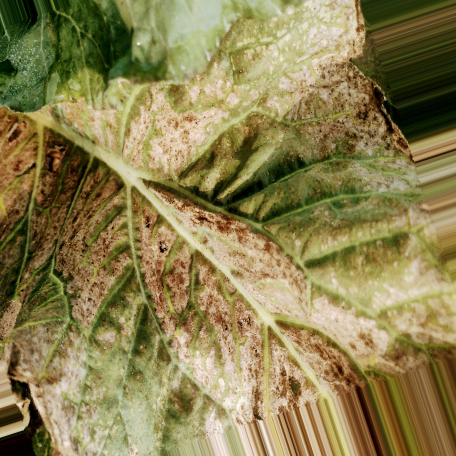
Label: Downy Mildew